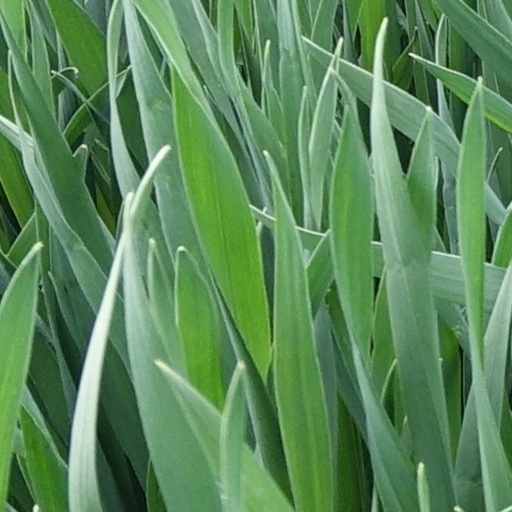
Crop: wheat